Cobach

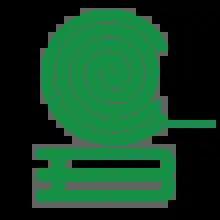
Colegio de compu logo.

COBACH ("Colegio de Bachilleres)" is a public secondary education institution in Mexico associated with SEP working under the SEMS (Subsecretaría de Educación Media Superior). It is a decentralized public institution created by presidential decree on September 26th, 1973. It has 20 high school campuses in Mexico City and 27 in different states through the Mexican Republic.